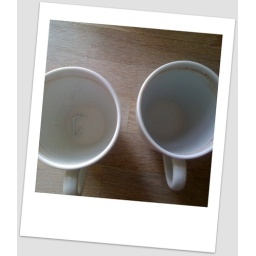
Two cups in the kitchen